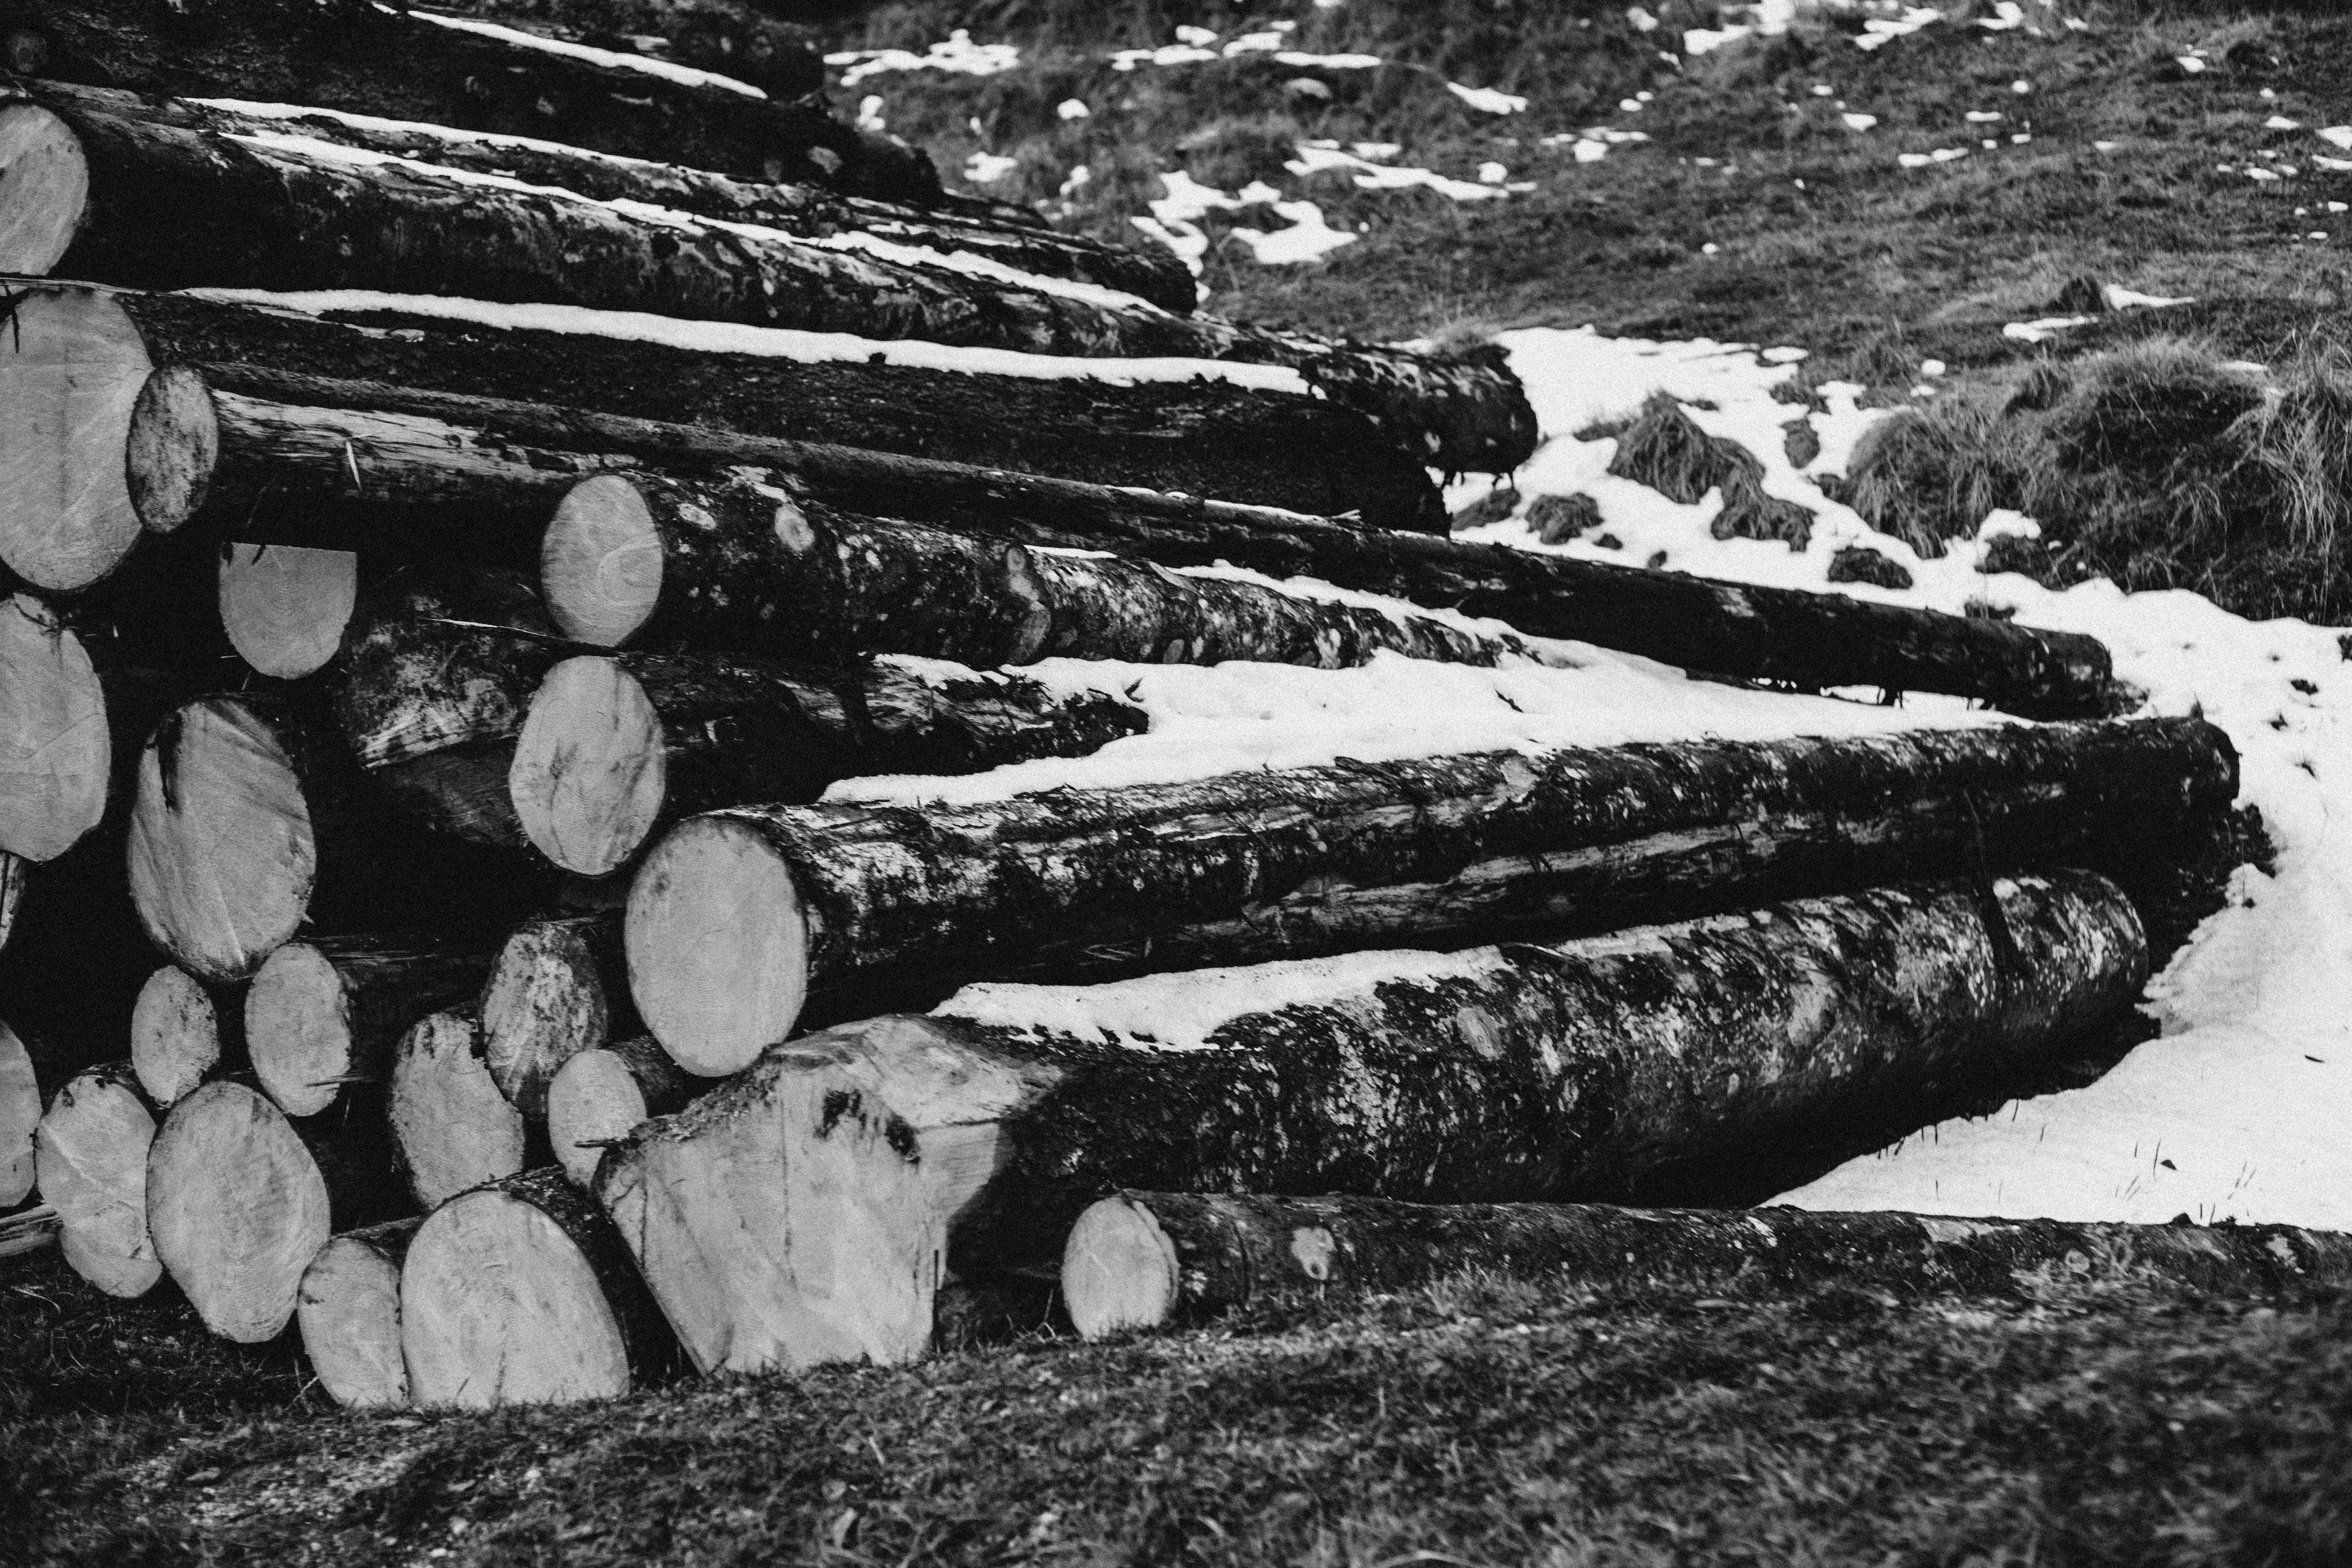
logging, tree, monochrome photography, black and white, wood, monochrome, trunk, rock, plant, still life photography, snow, photography, lumber, plant stem, winter, style, forest